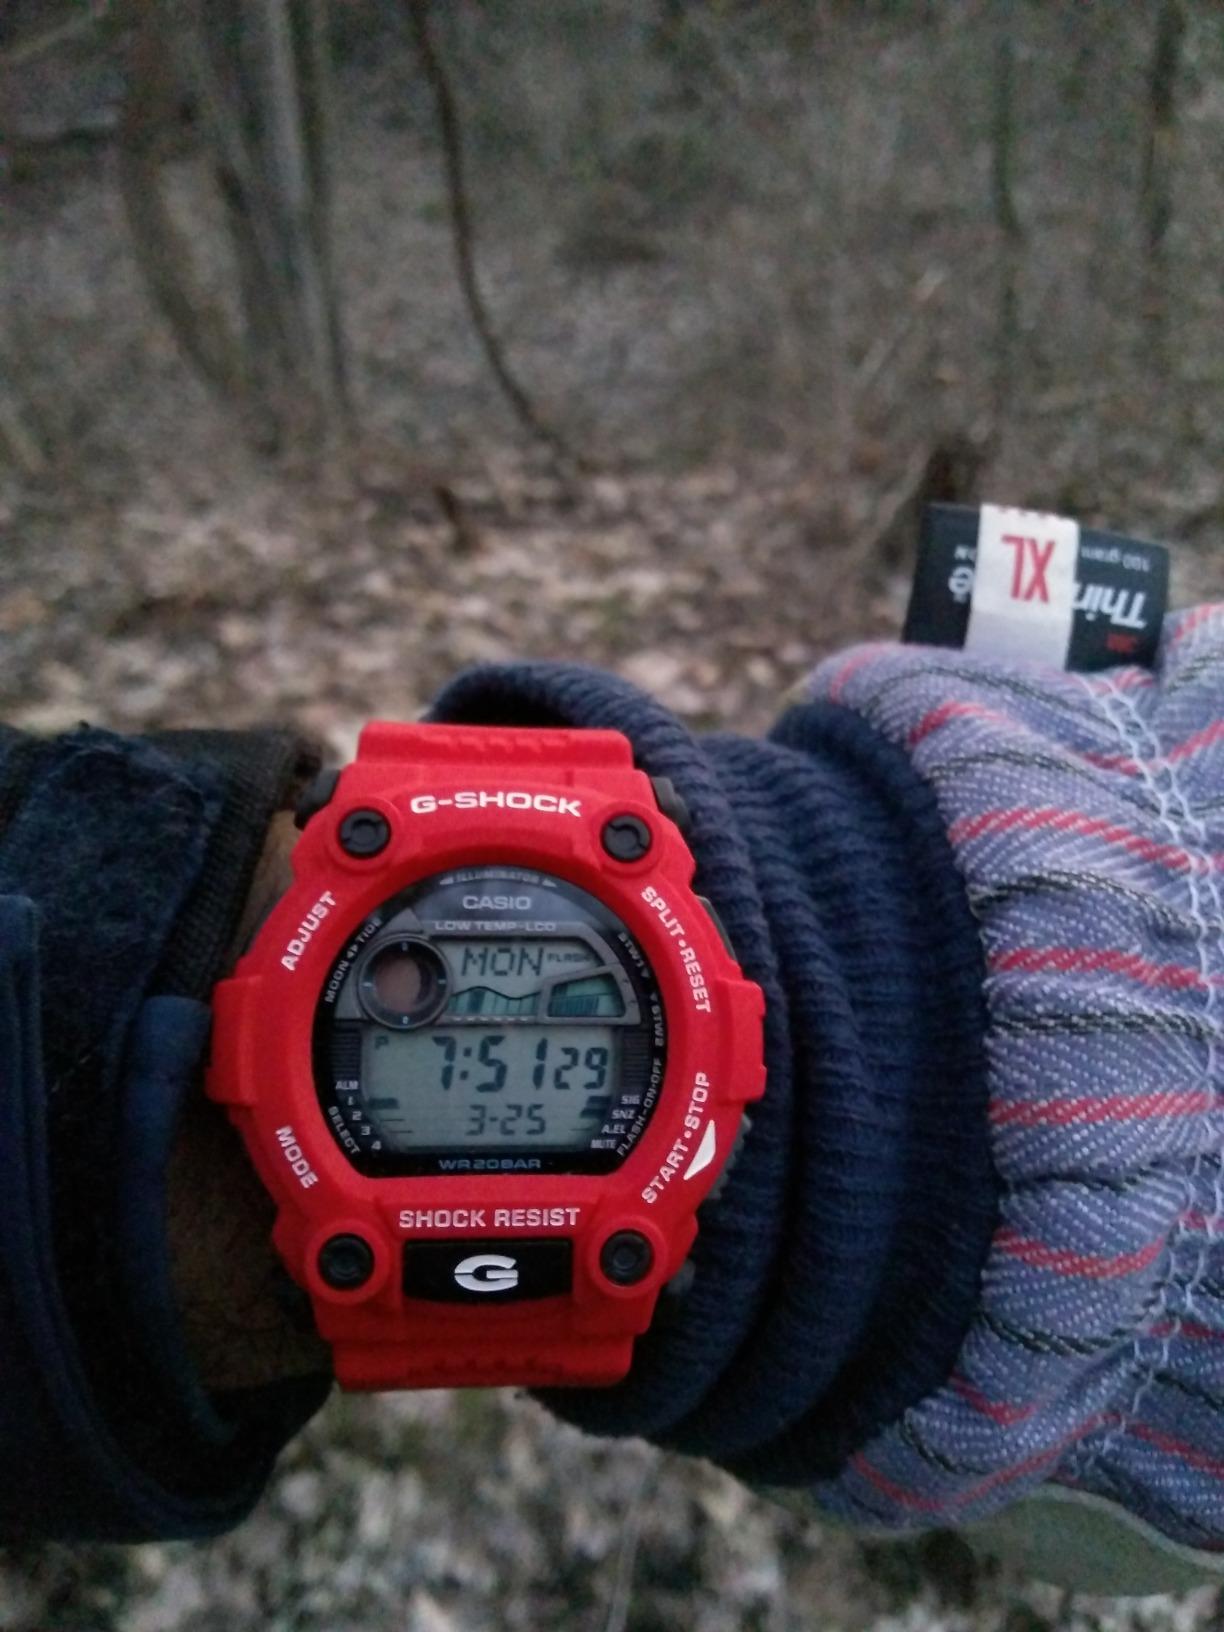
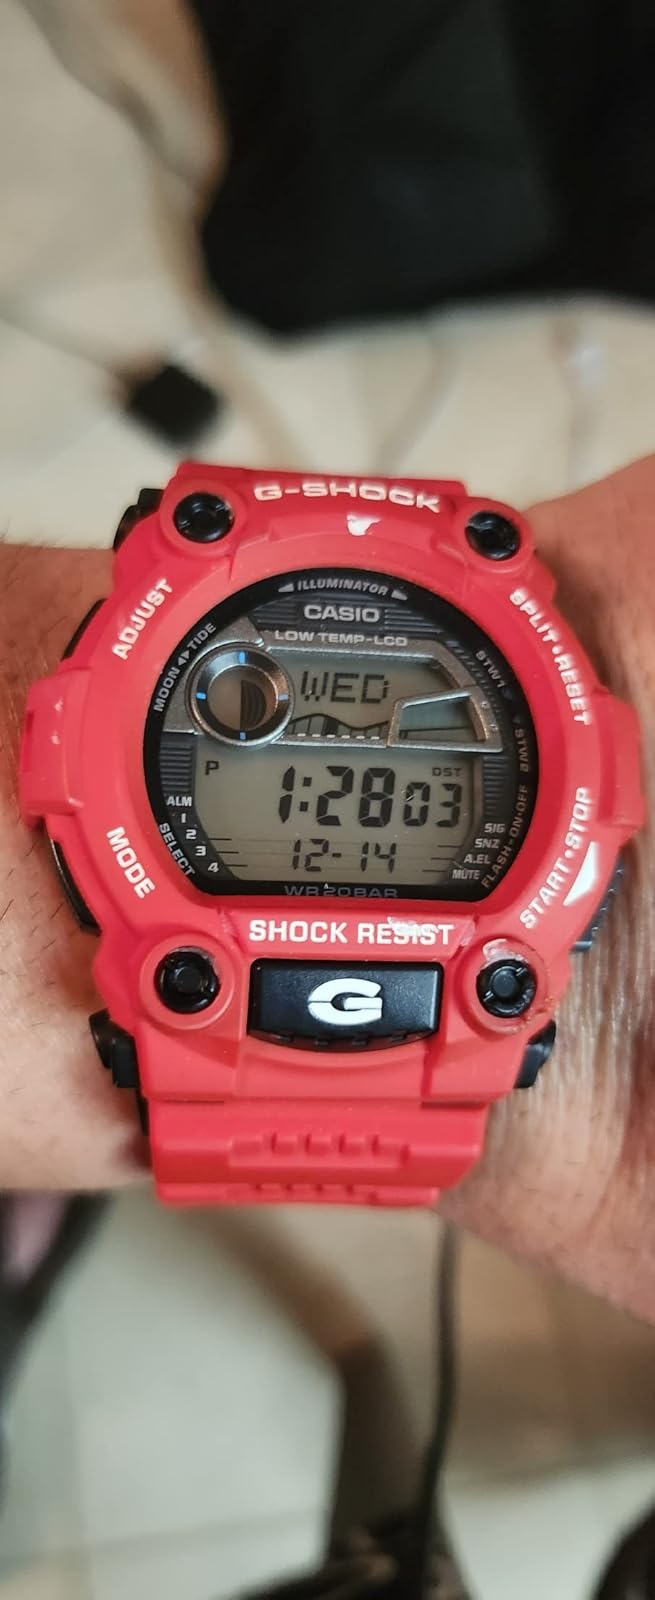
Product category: accessories_watch
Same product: yes